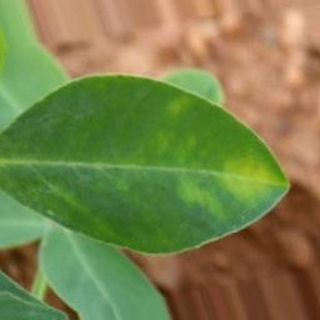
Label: healthy_groundnut